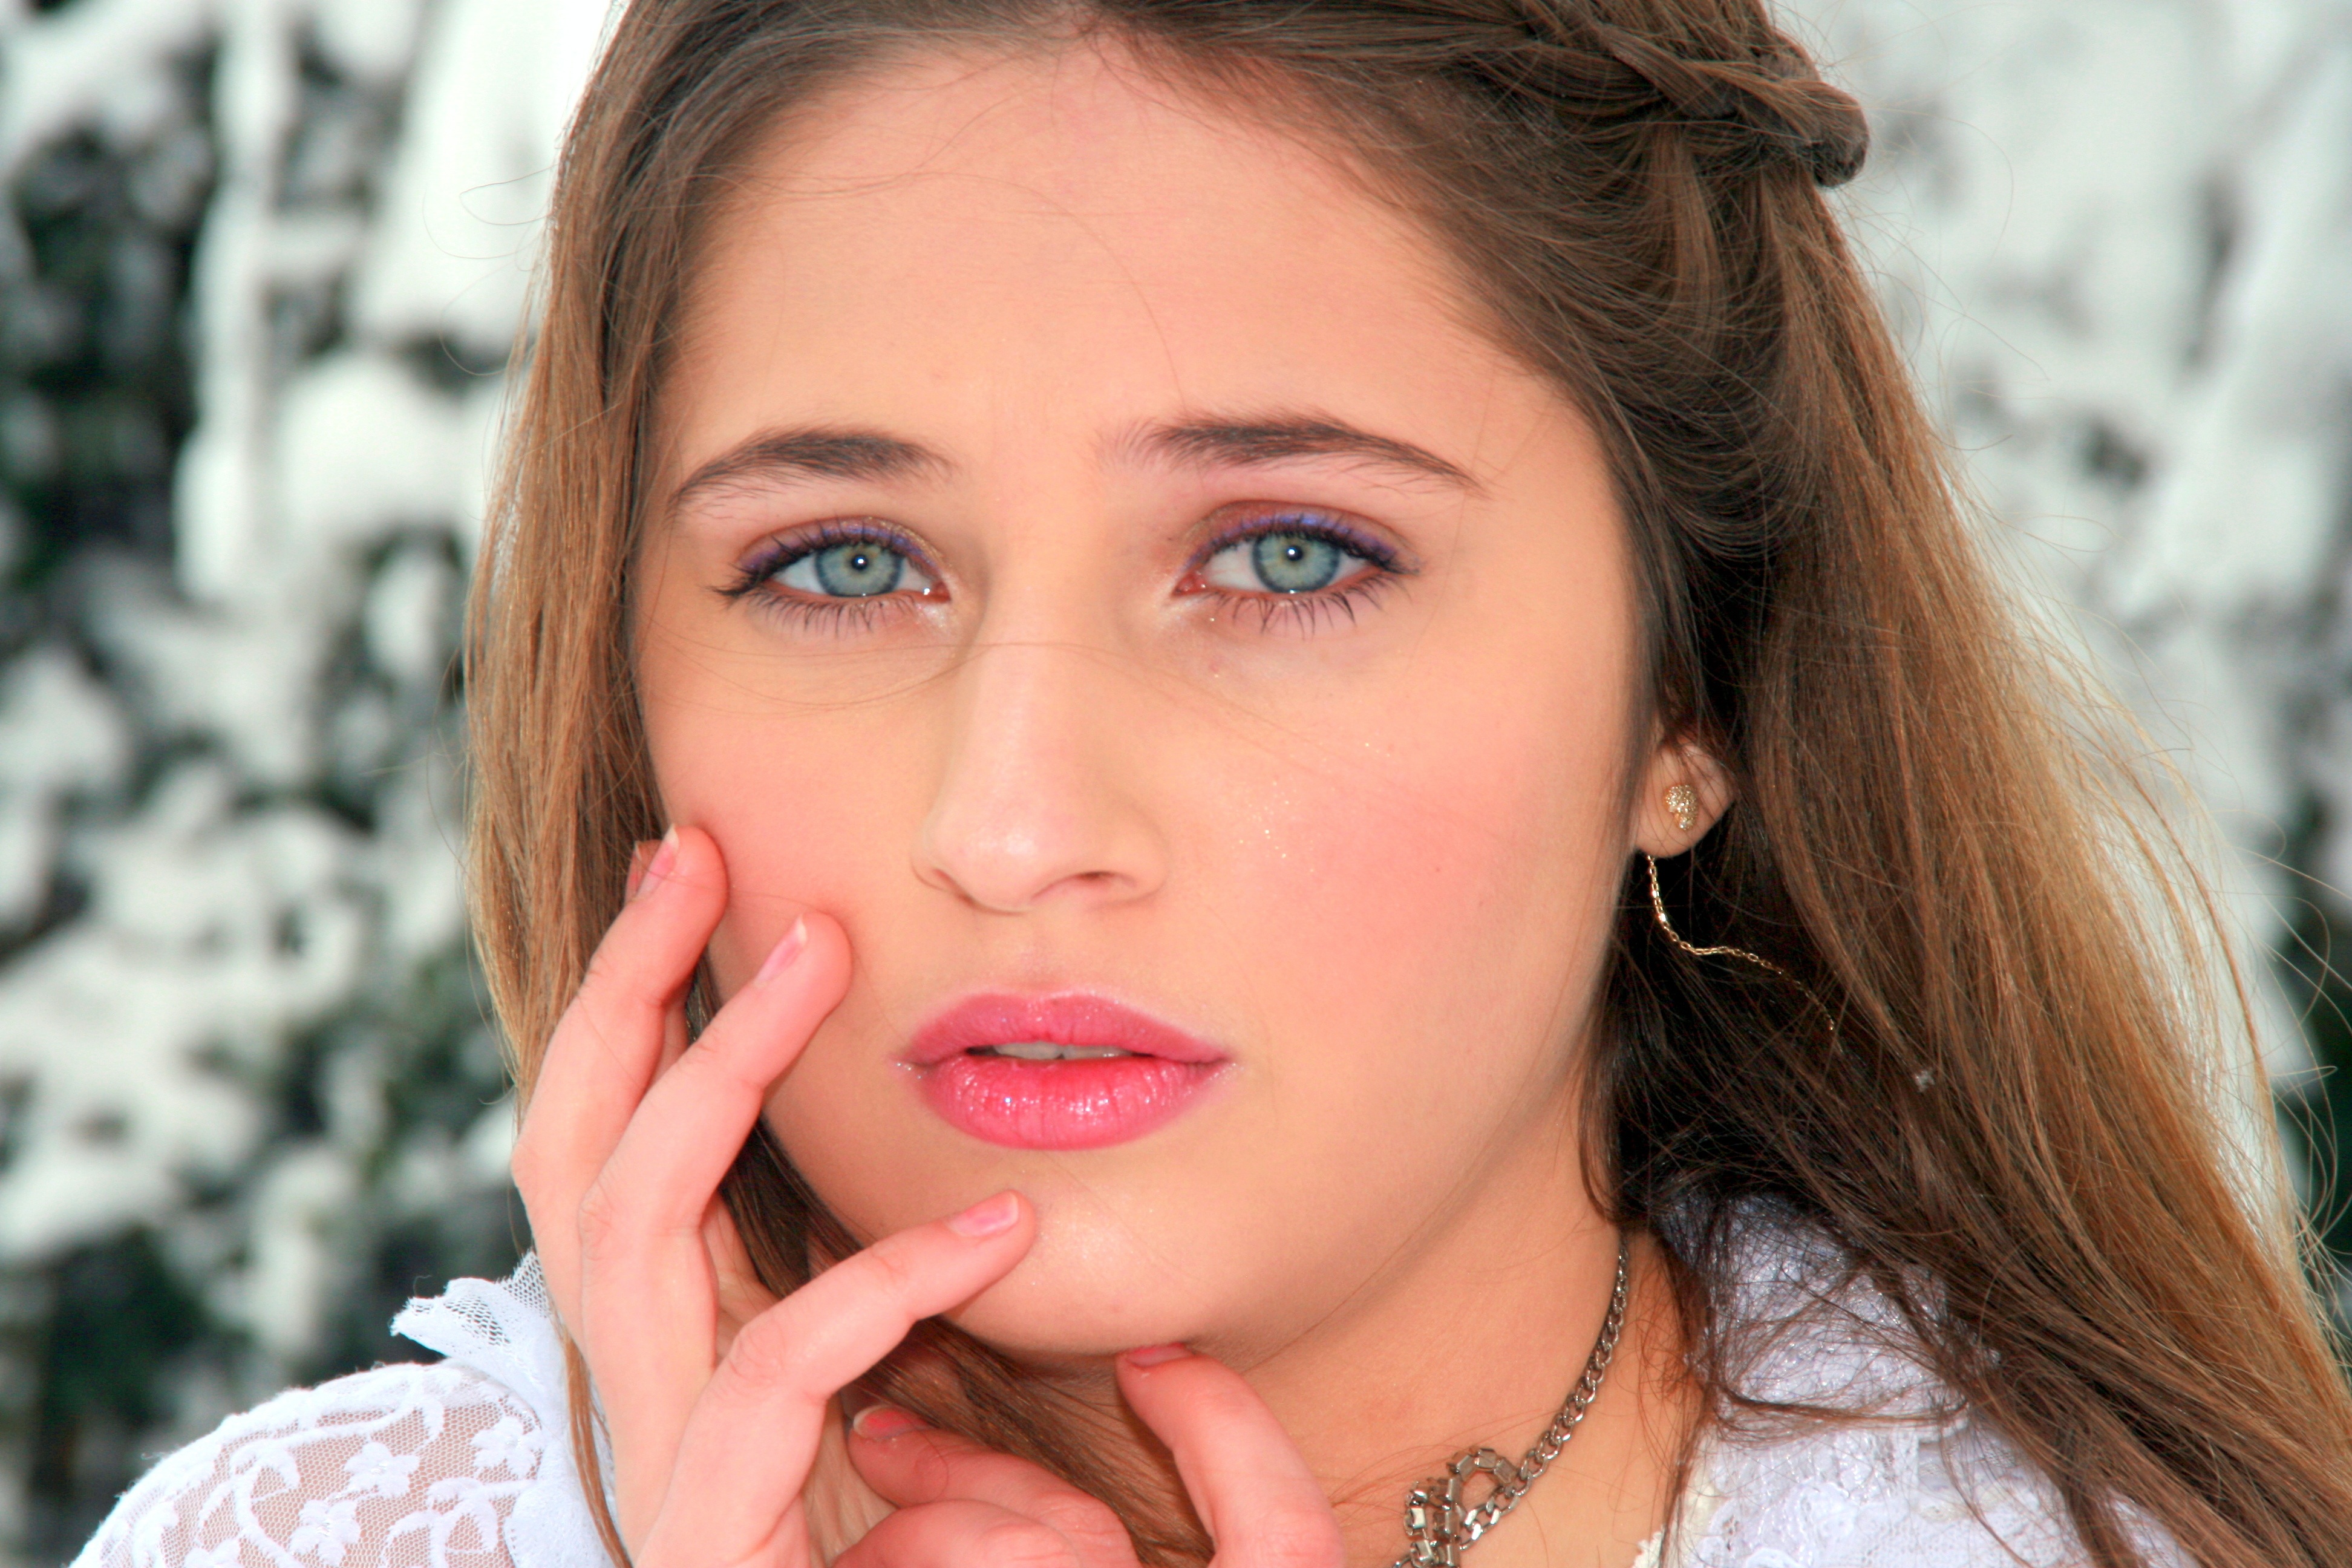
person, snow, cold, girl, hair, white, photography, sadness, portrait, model, fashion, lady, facial expression, lip, hairstyle, smile, mouth, long hair, close up, human body, face, nose, fear, cheek, eye, head, skin, beauty, blond, tongue, organ, laughter, emotion, blue eyes, photo shoot, brown hair, portrait photography